Stephen Hopkins (politician)

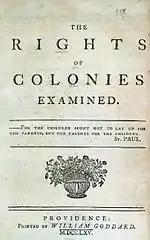

In 1763, Hopkins won back the governorship, and signs of reason between the two men appeared the following year when Ward wrote to Hopkins proposing that both resign their "pretensions to the chief seat of government." On the same day, without the knowledge of this letter, Hopkins wrote to Ward inviting him to accept the position of deputy governor, which had just been vacated by the death of John Gardner. Neither man accepted the proposal of the other, but the stage had been set for future cooperation.